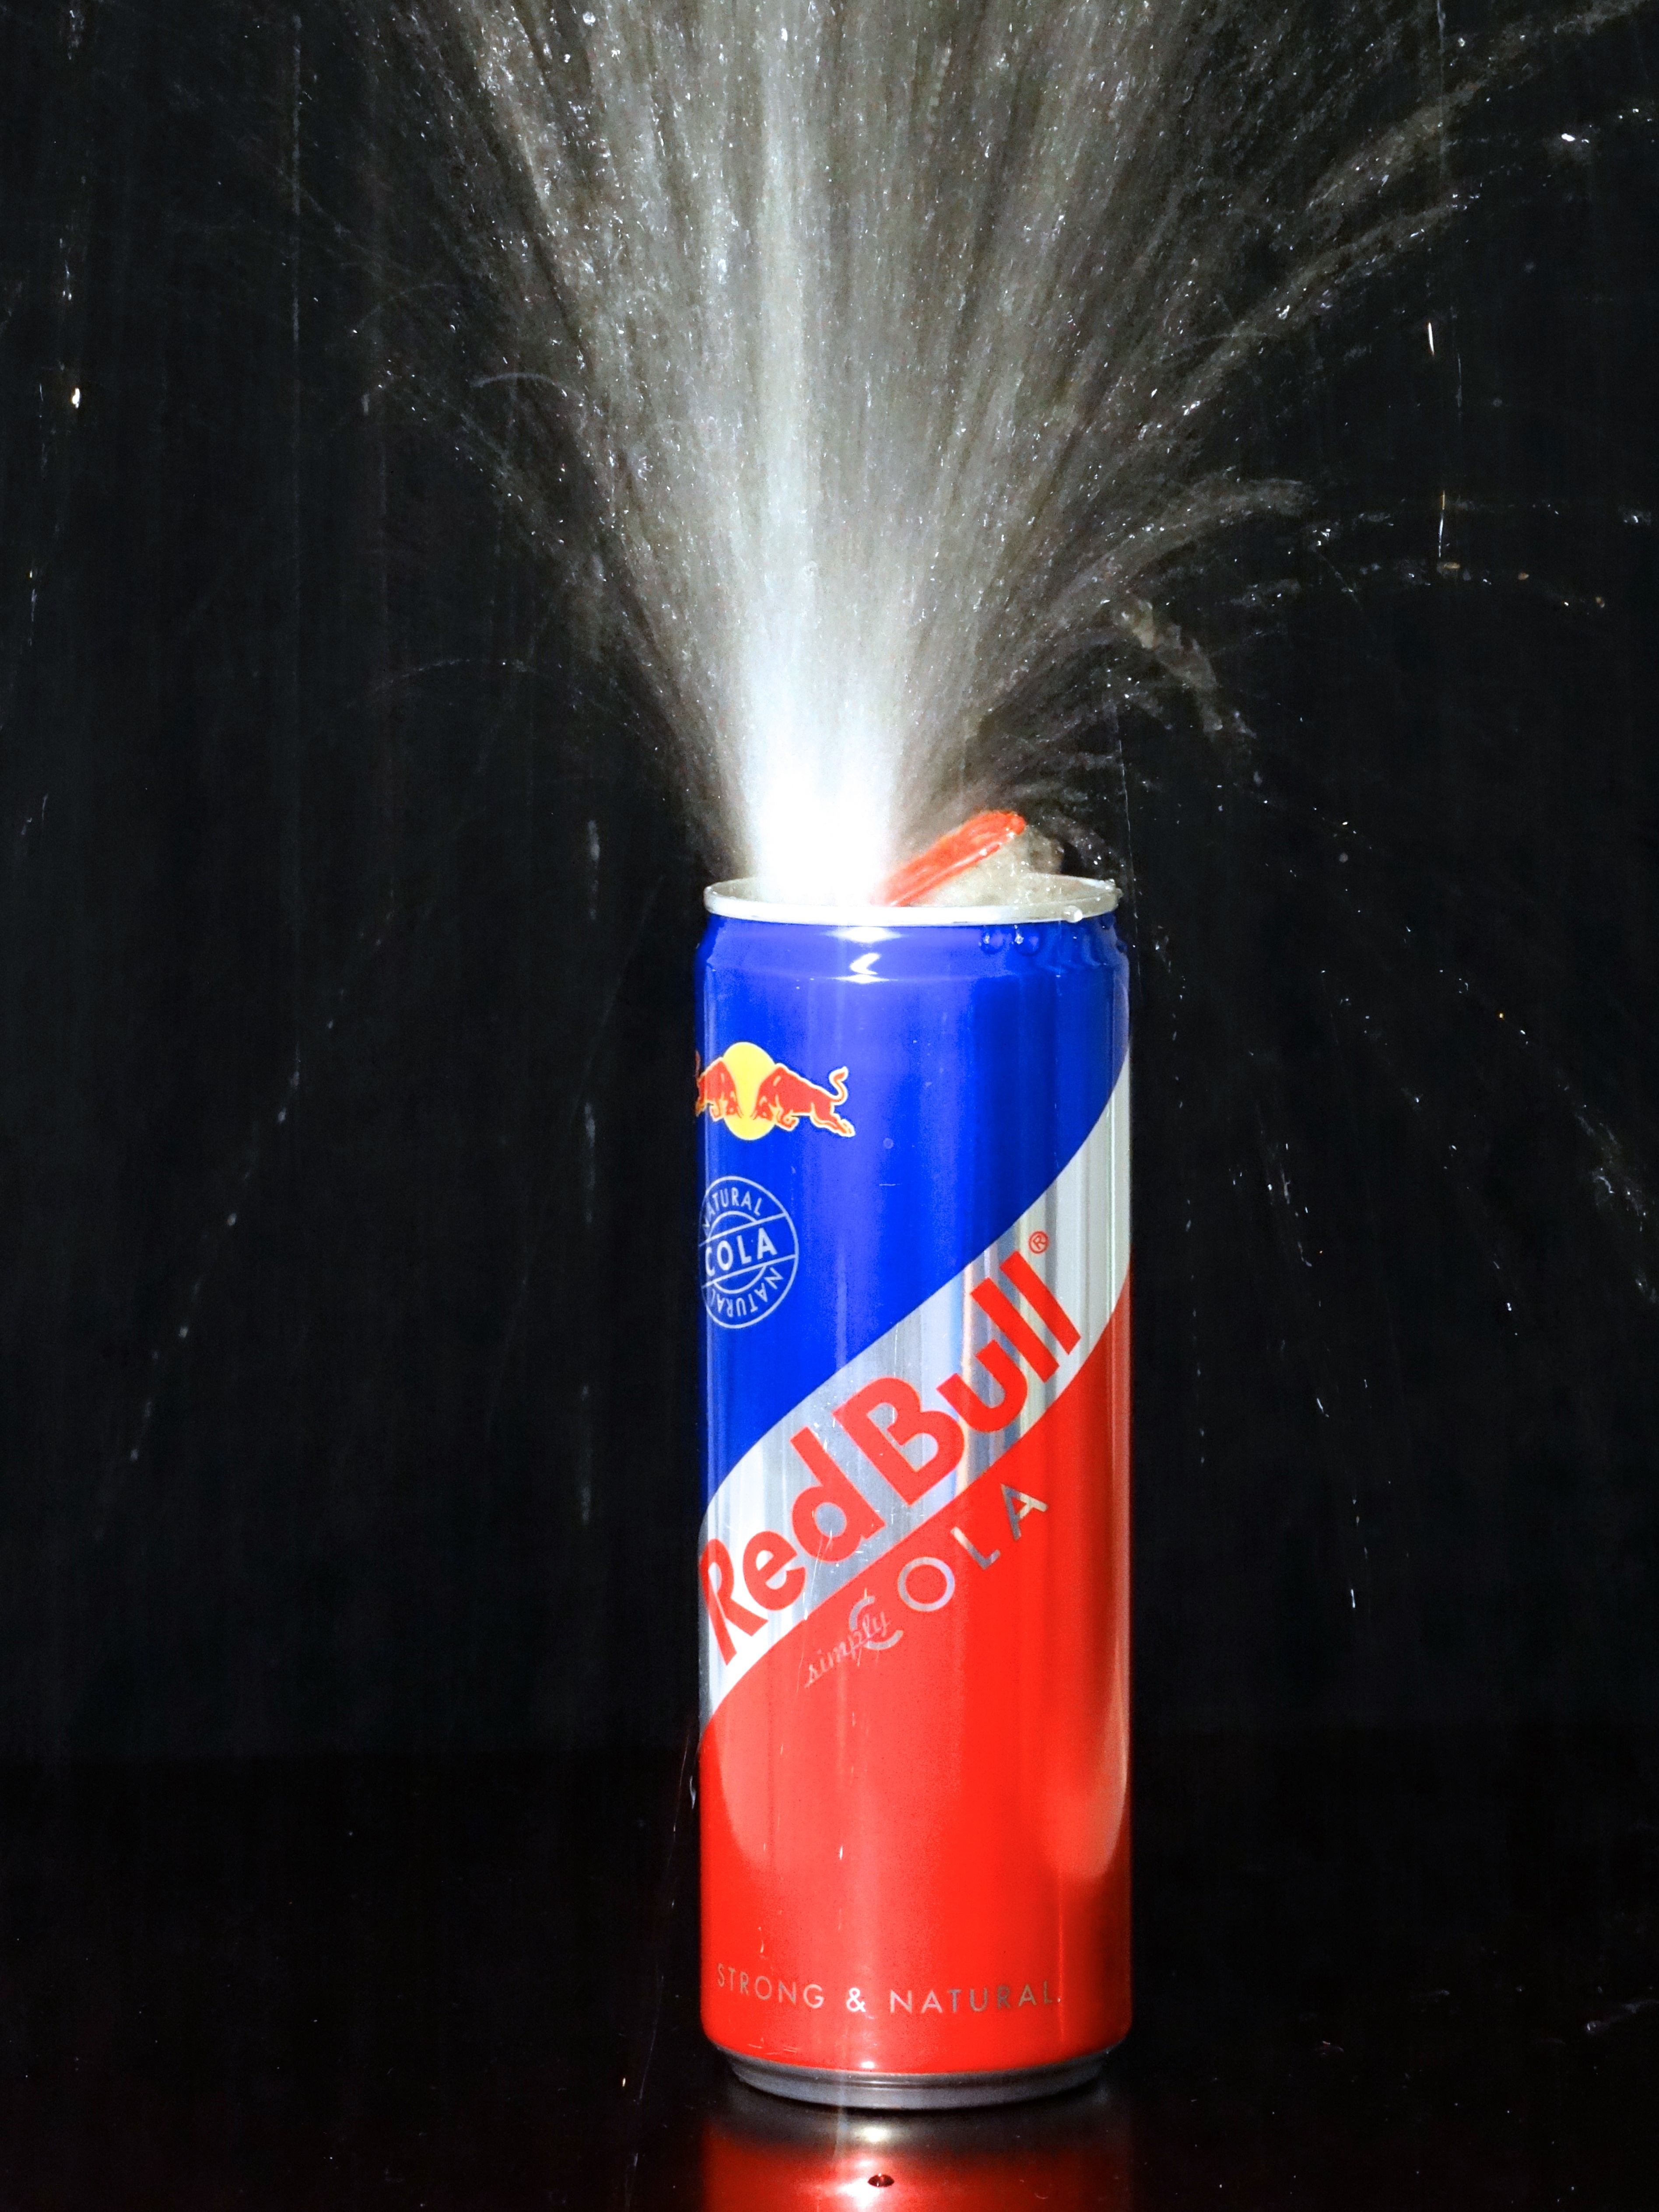
wet, red, metal, drink, blue, box, sparkling, refreshment, dynamic, shiny, shape, moist, beverages, bubbly, alive, discharge, explosive, aluminium, red bull, strengthening, empa, fashion drink, refreshin